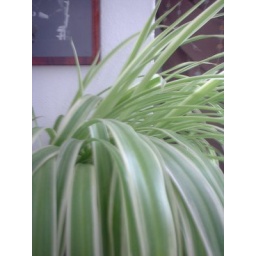
spider plant - taken in Michiel's Mum's house